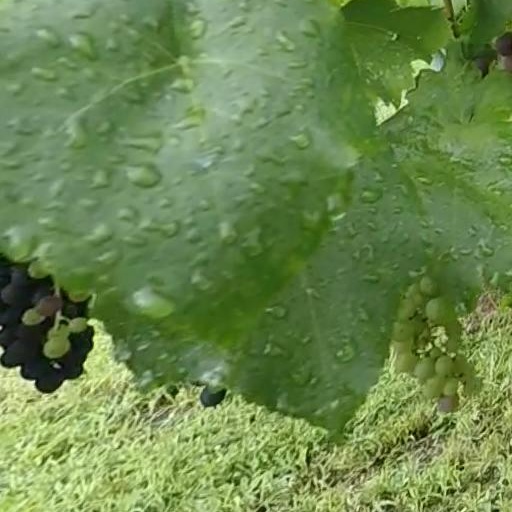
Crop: grape